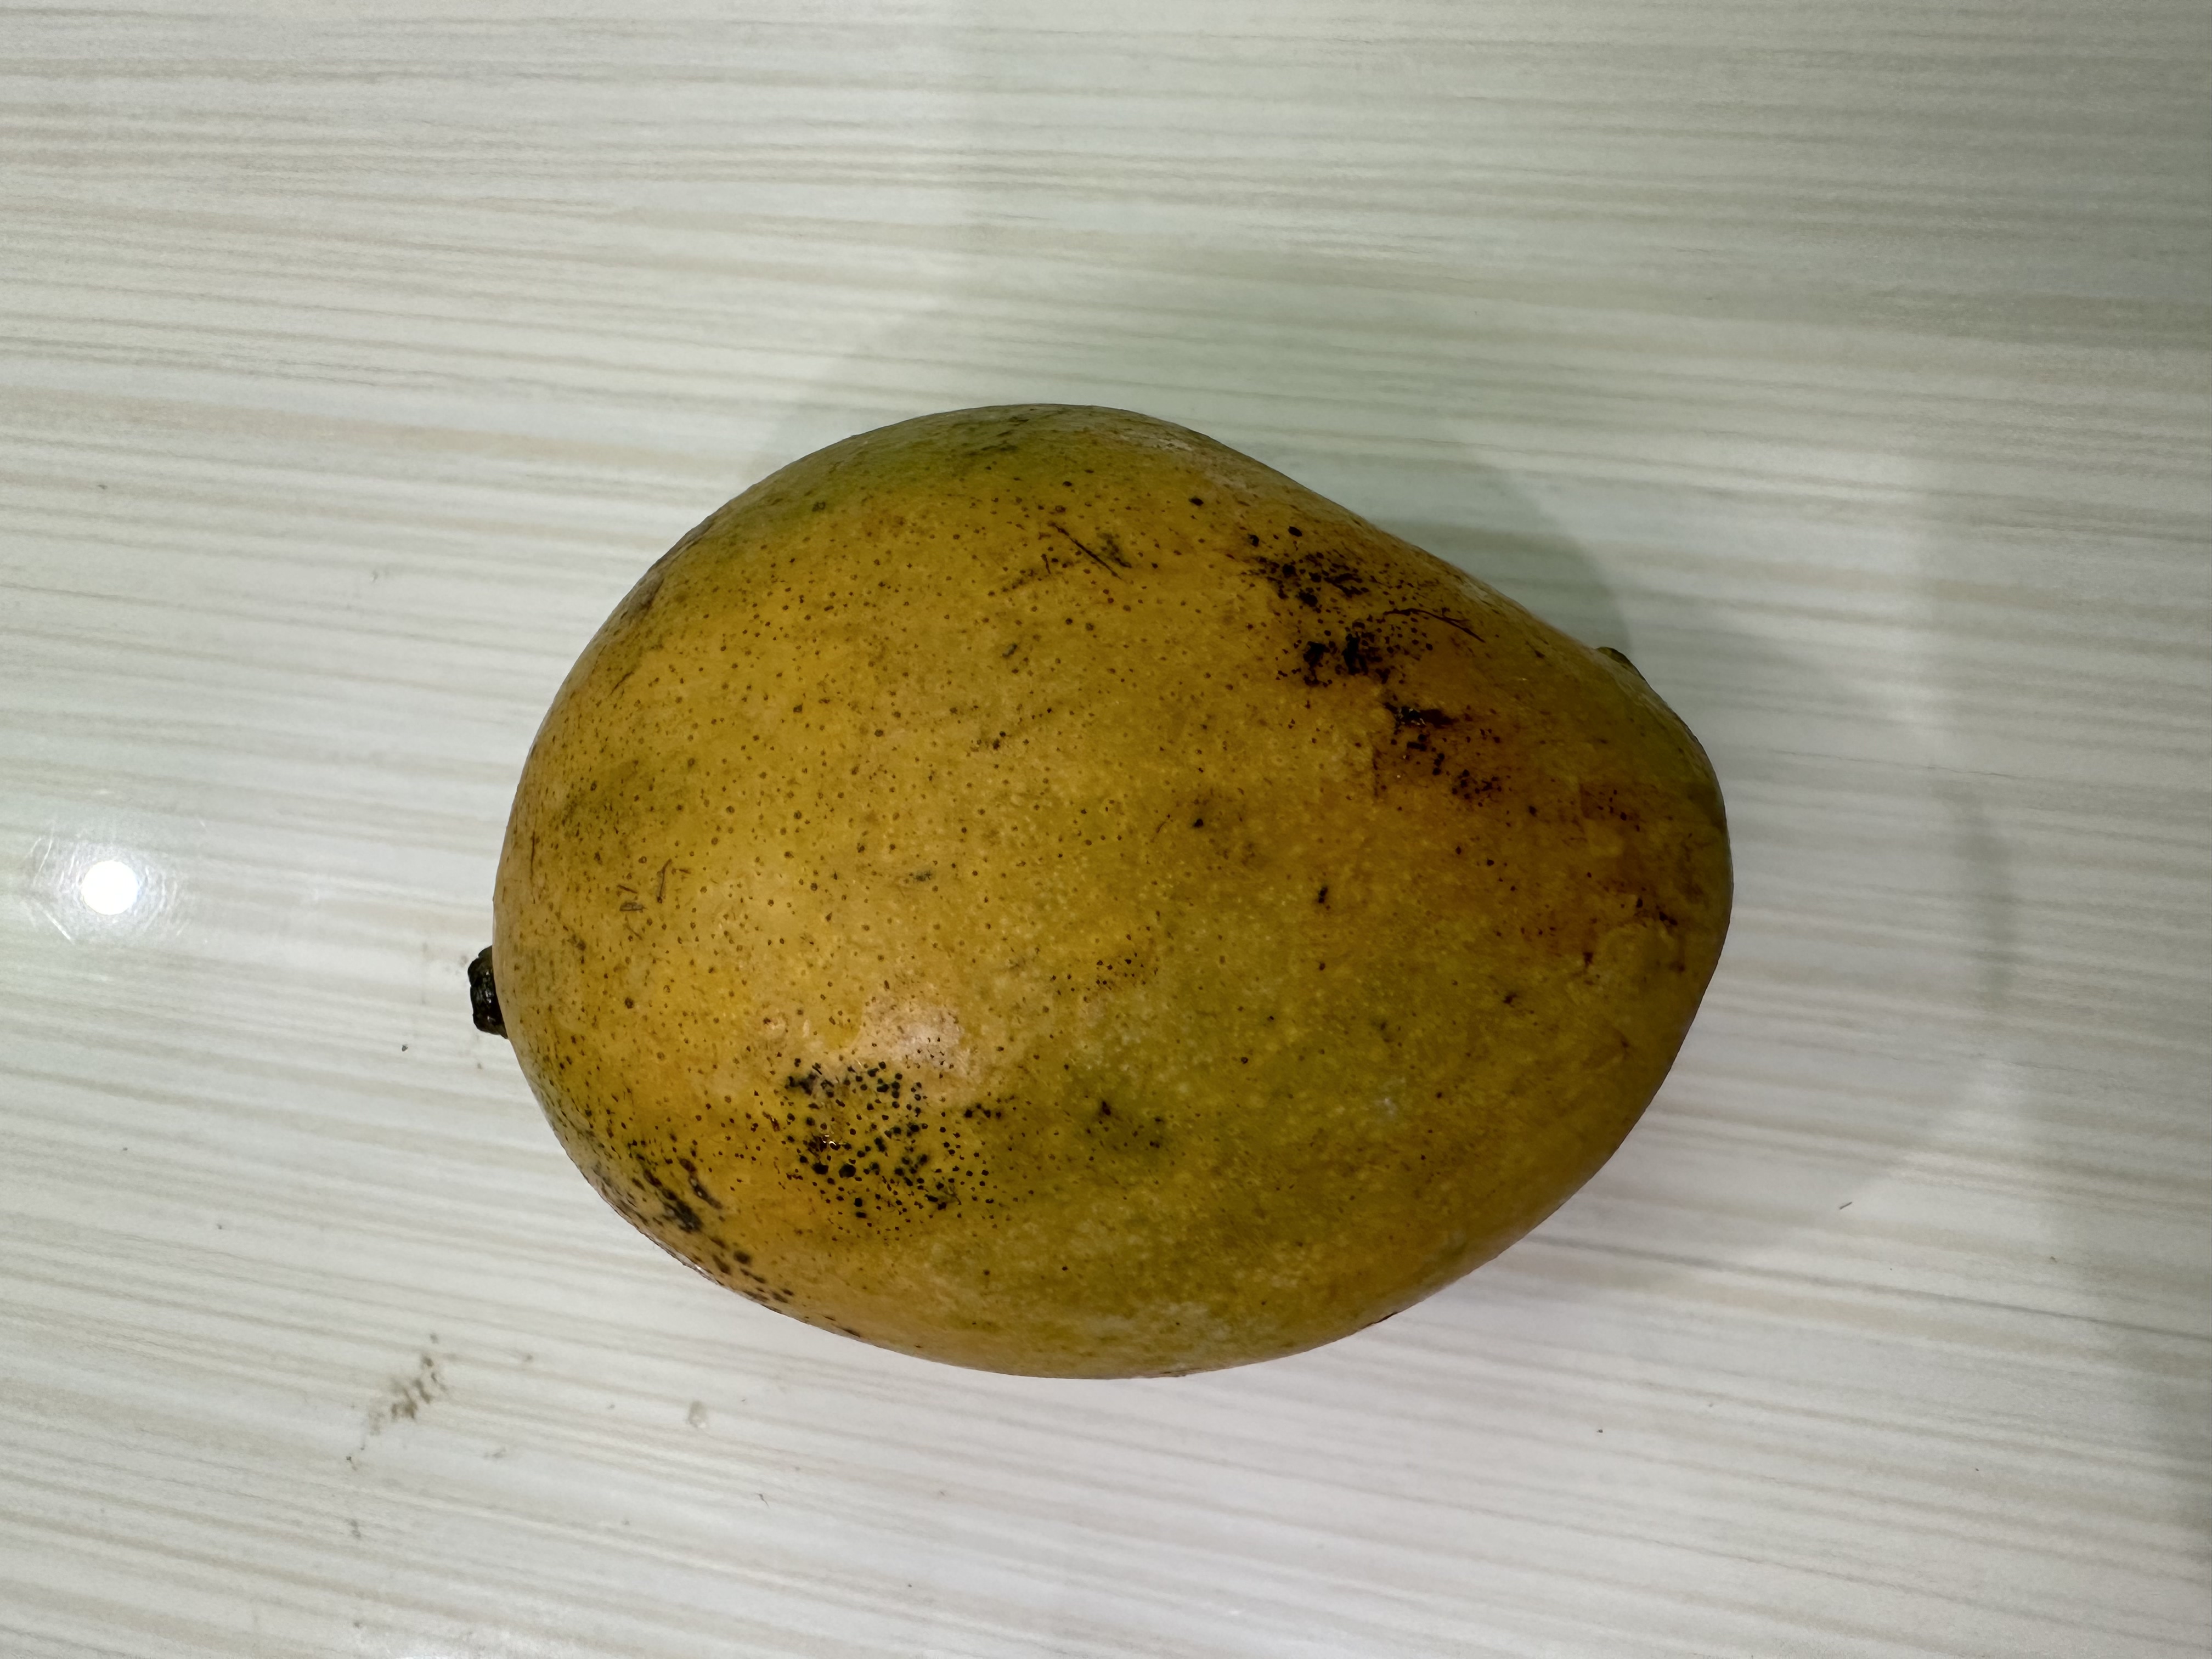
Mango variety: Nilambori